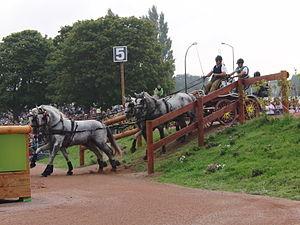
Jeux équestres mondiaux 2014 - Attelage - épreuve du marathon - José Barranco Reyes et ses chevaux pure race espagnole pour l'Espagne
Le Pure race espagnole ou PRE, également appelé andalou, est une race de chevaux de selle de souche ancienne originaire d’Andalousie. Son élevage structuré débute au XVIᵉ siècle sous l’impulsion de Philippe II d'Espagne et des moines chartreux. Il connaît une période de grande renommée dans les cours européennes au XVIIᵉ et XVIIIᵉ siècles, époque où il influence de très nombreux élevages et représente le cheval idéal en matière d'équitation classique. La race perd de son importance au XIXᵉ siècle avec l’engouement nouveau pour le Pur-sang. Confidentiel jusque dans les années 1960 afin de maintenir un niveau suffisant d’effectifs, le Pure race espagnole connait un renouveau d’intérêt. Bien que l'immense majorité de ces chevaux soit stationnée en Andalousie, il est élevé depuis dans de nombreux autres pays dont la France.